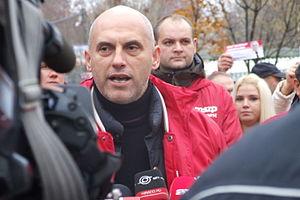
József Tóbiás, né le 15 juillet 1970 à Kisvárda, est un homme politique hongrois, membre du Parti socialiste hongrois. Il est député depuis 1998 et président du MSzP de 2014 à 2016.
Le Parti socialiste hongrois est un parti politique hongrois de centre gauche, dont le président est Bertalan Tóth.